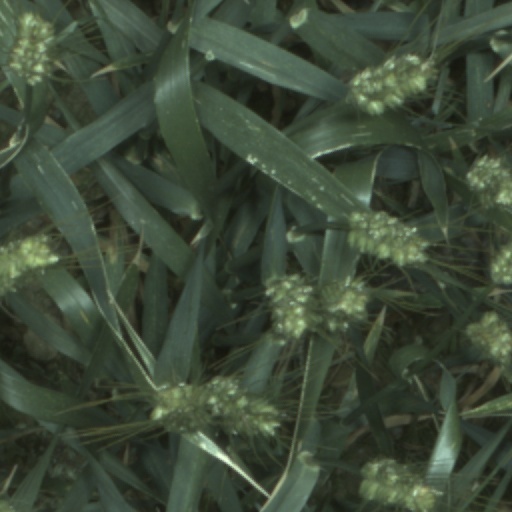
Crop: wheat